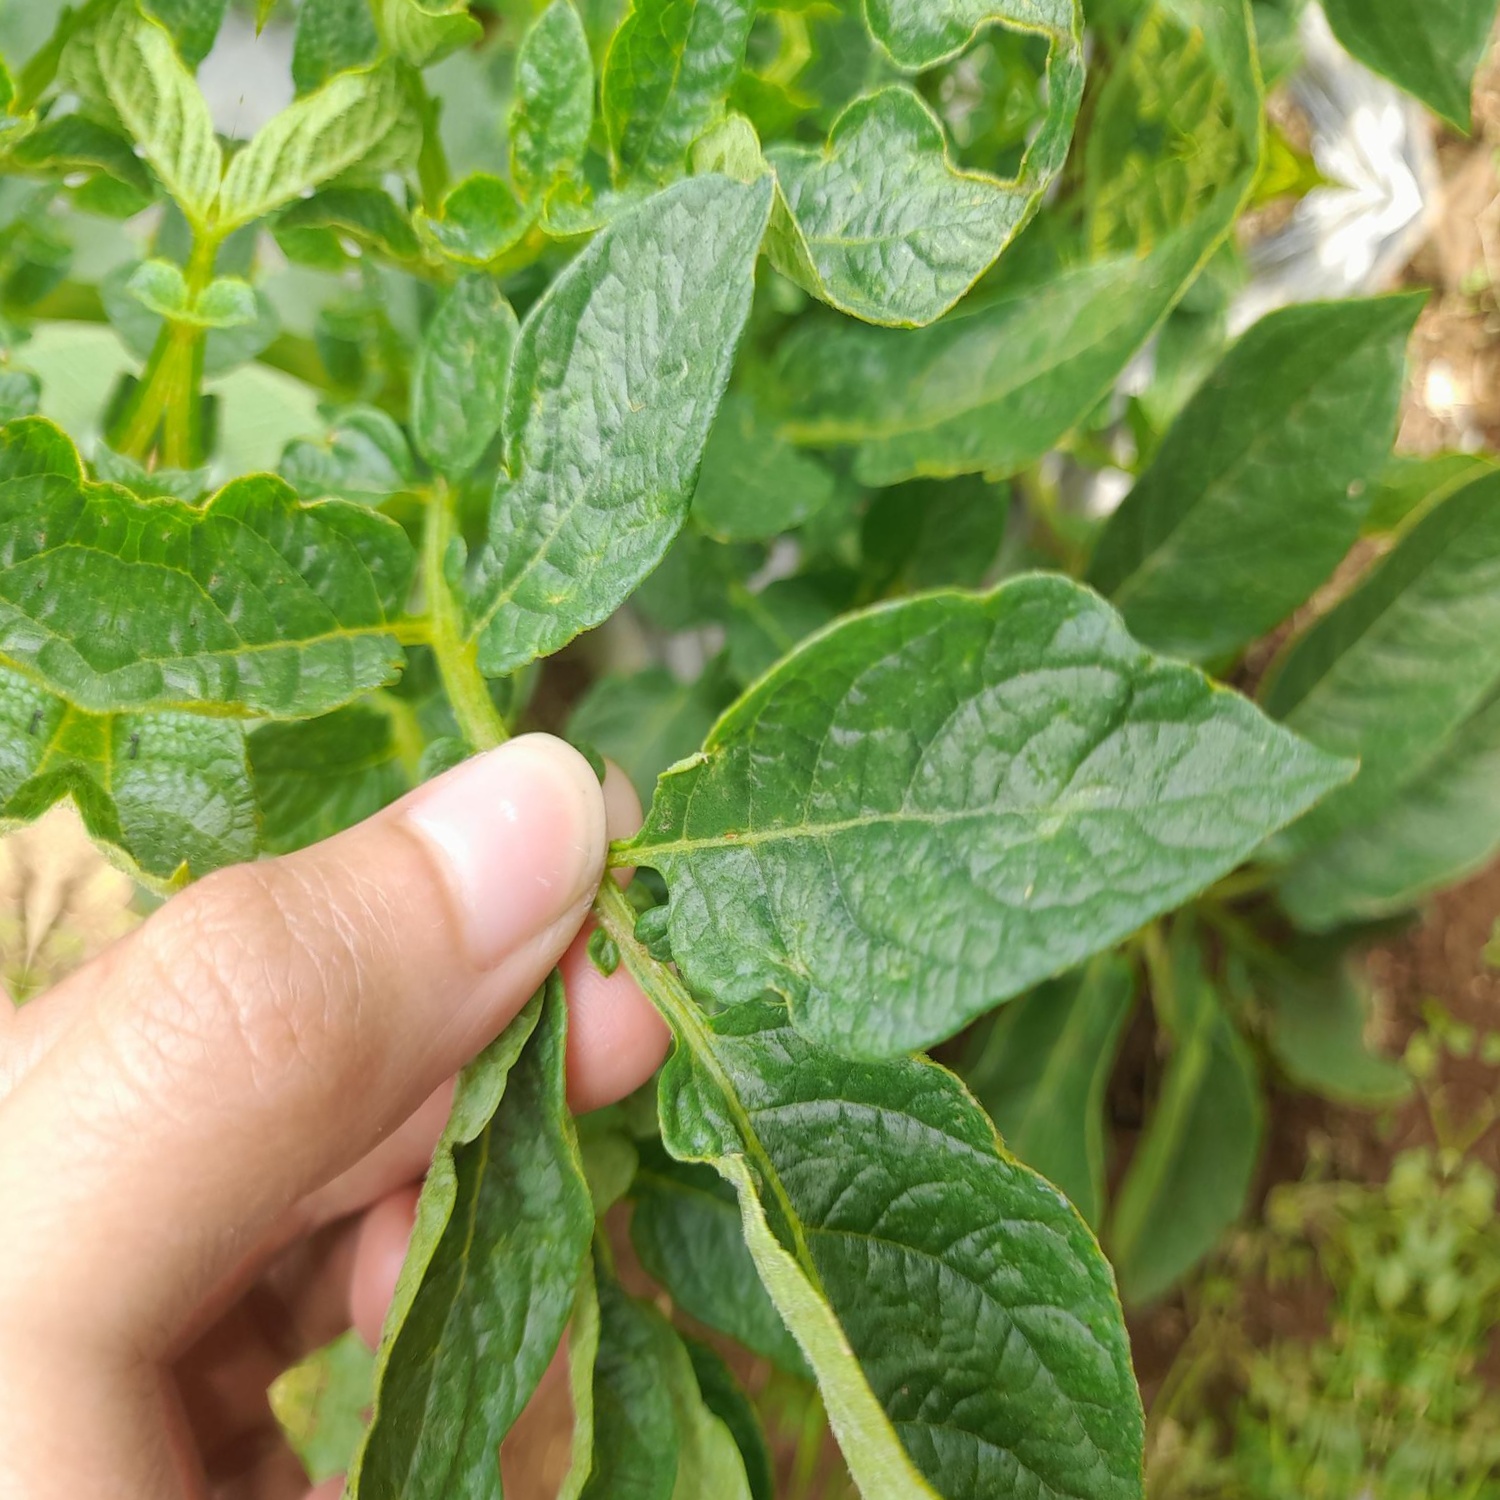
Etiqueta: Virus